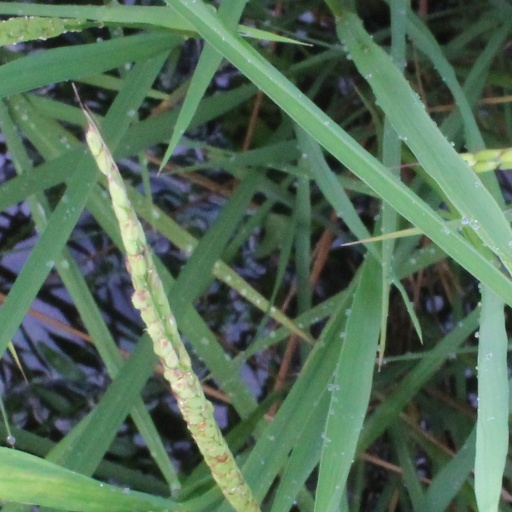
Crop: rice